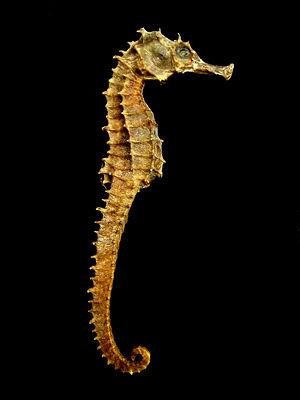
Macro d'un hippocampe momifié.